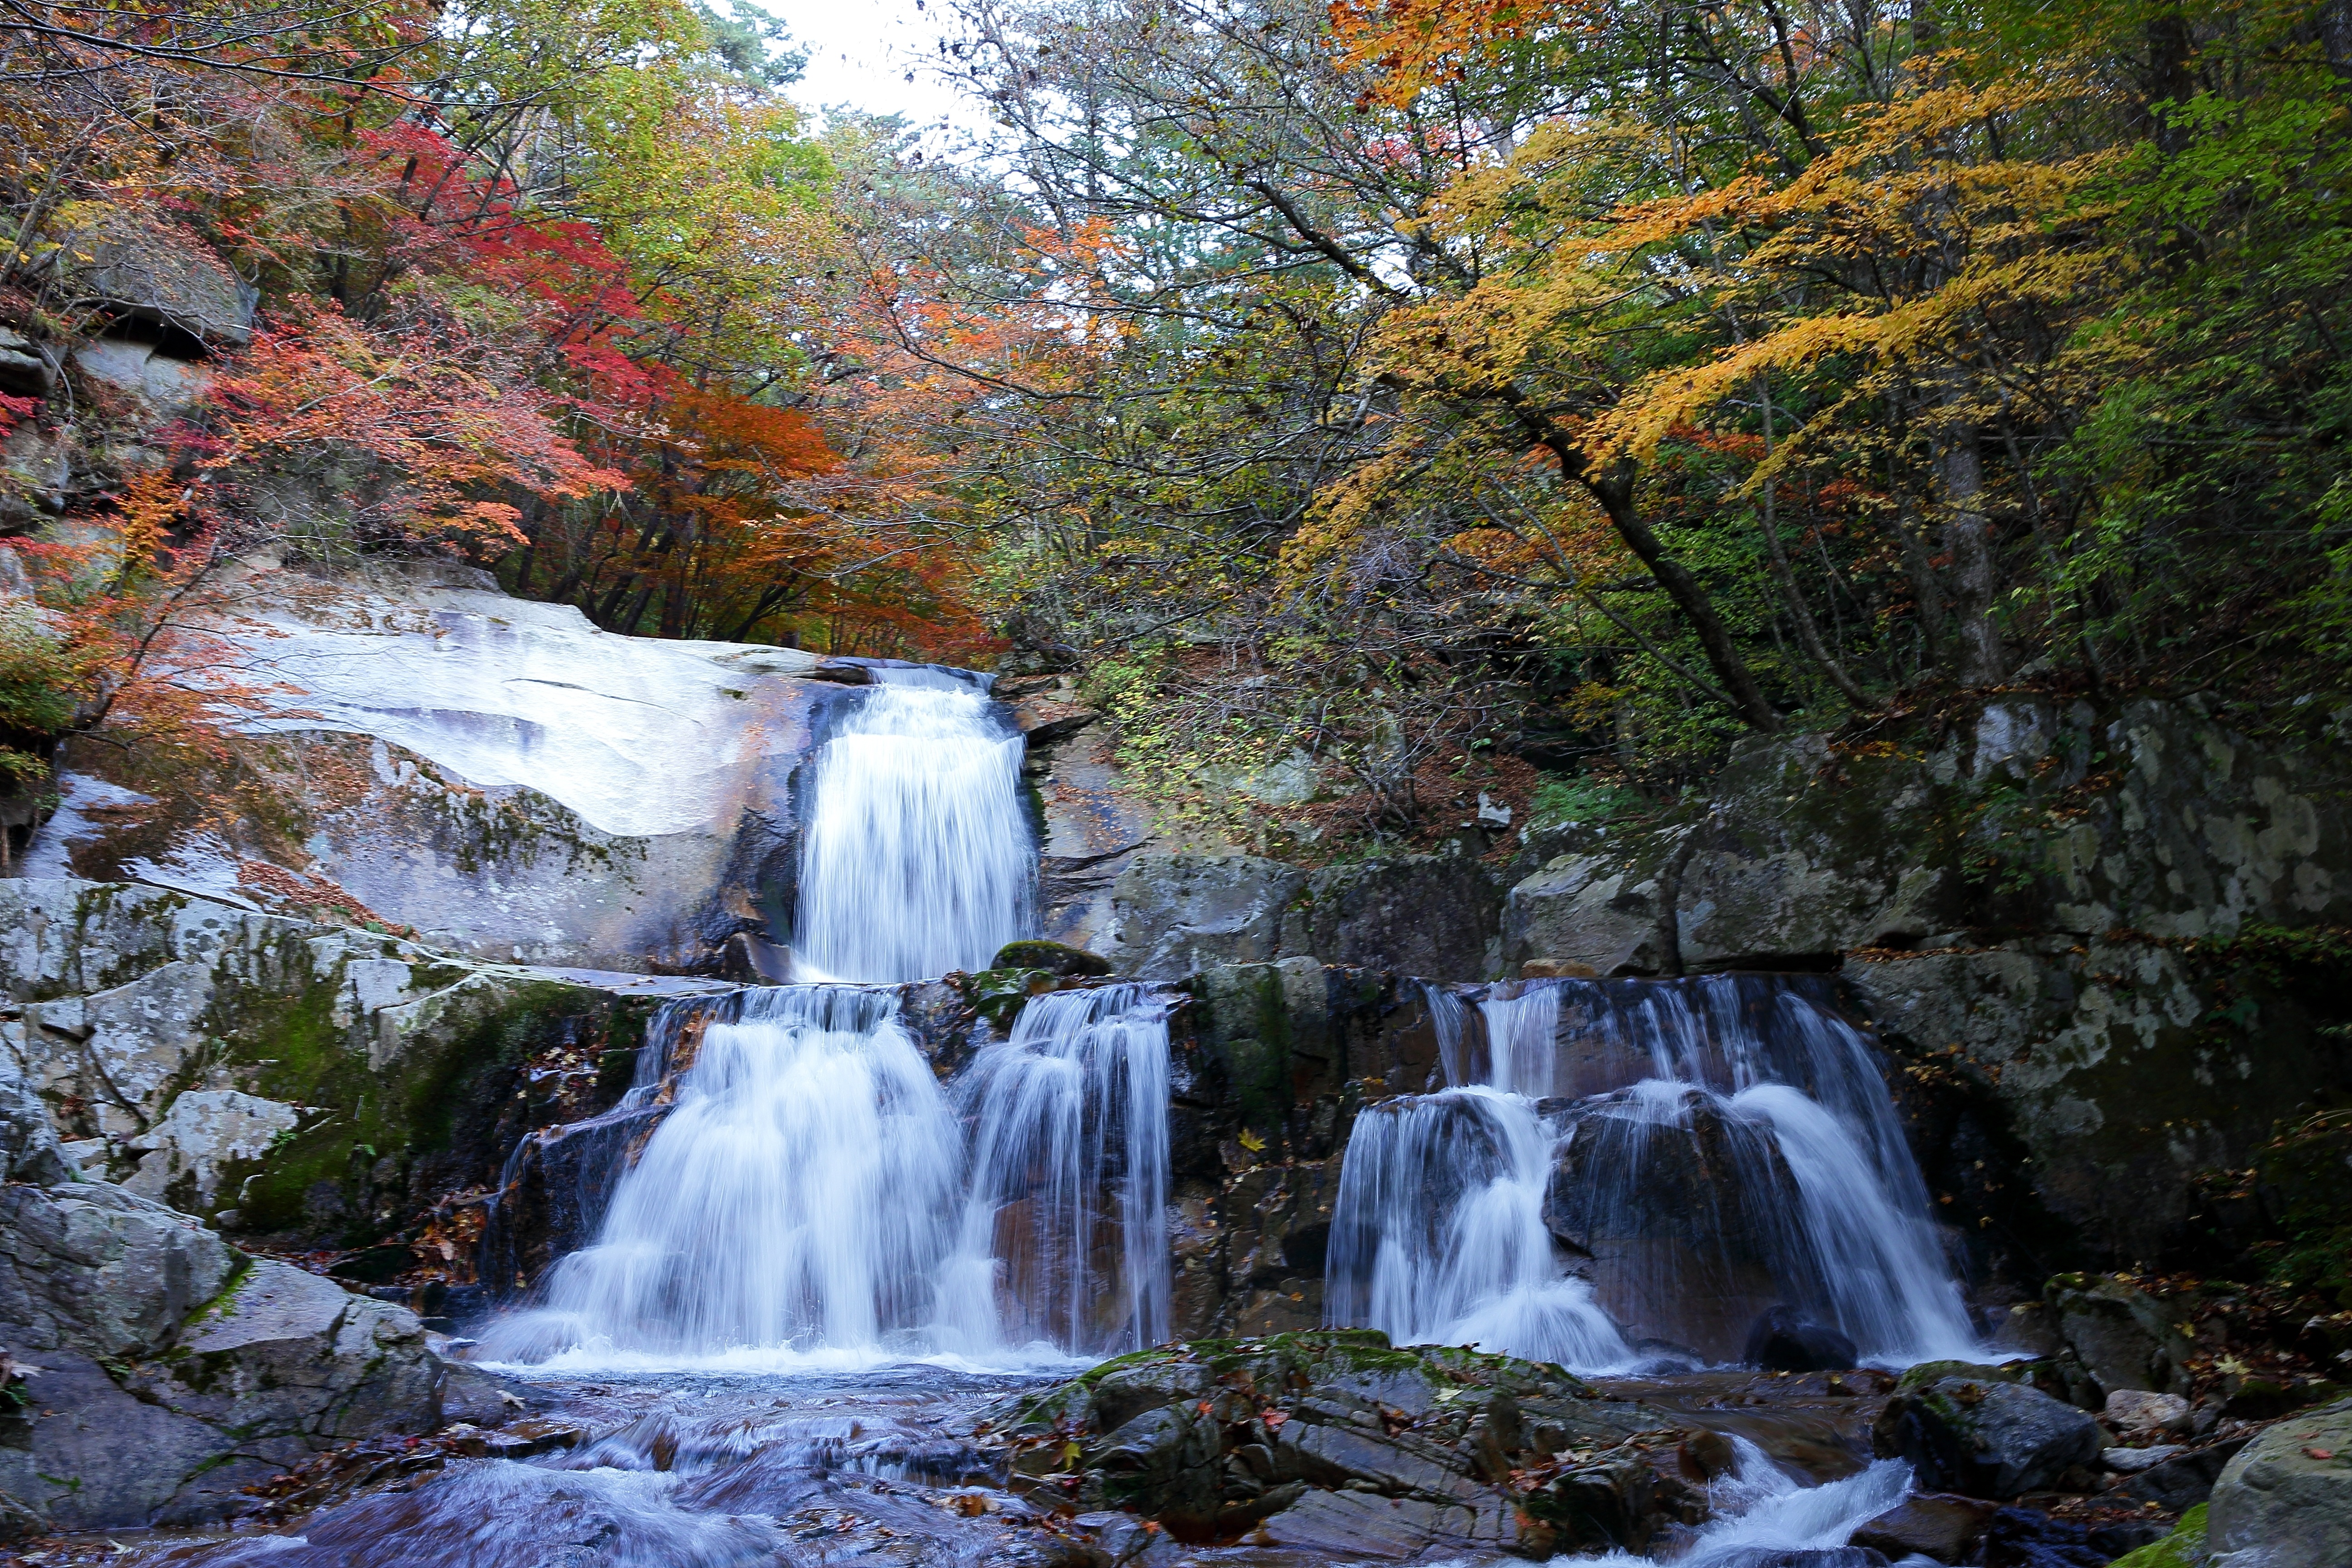
tree, water, nature, forest, waterfall, wilderness, leaf, stream, autumn, season, body of water, wasserfall, woodland, water feature, watercourse, gangwon do, room taishan, room taishan 2 stage waterfall, state park